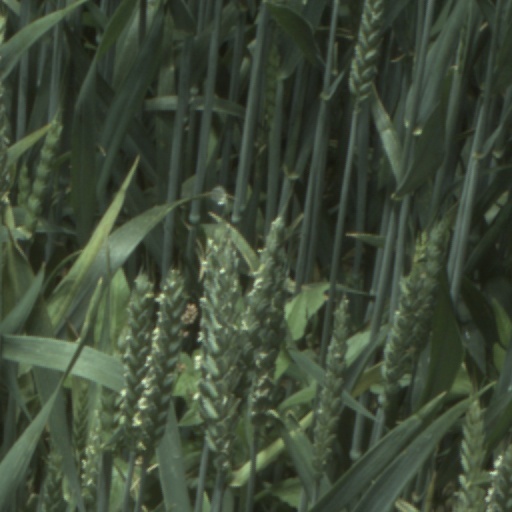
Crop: wheat